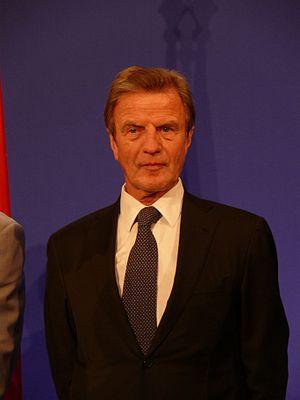
Réception donnée par le Président Nicolas Sarkozy à l'hôtel Hyatt on the Bund de Shanghai le vendredi 30 avril 2010 à l'occasion de son voyage en Chine.
La crise diplomatique entre la Suisse et la Libye fait suite à l'arrestation d'Hannibal Kadhafi à Genève le 15 juillet 2008 pour mauvais traitements envers leurs domestiques.